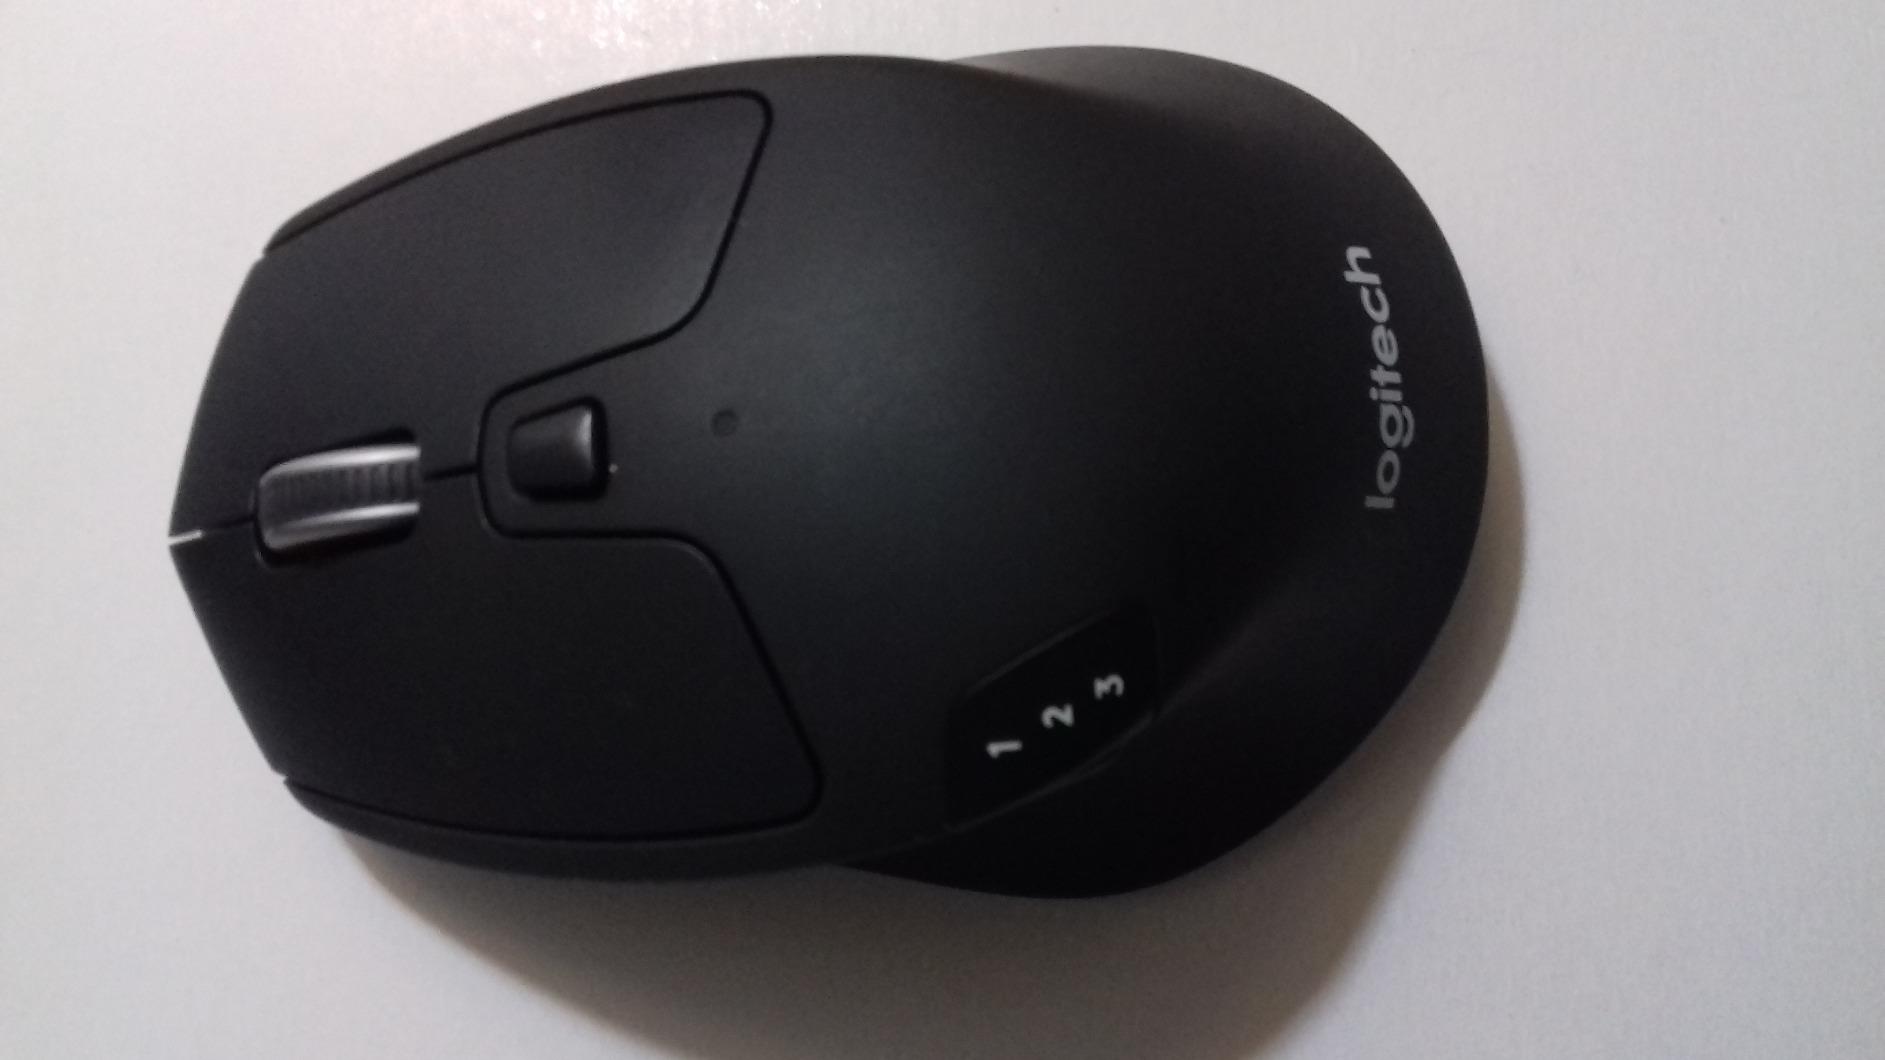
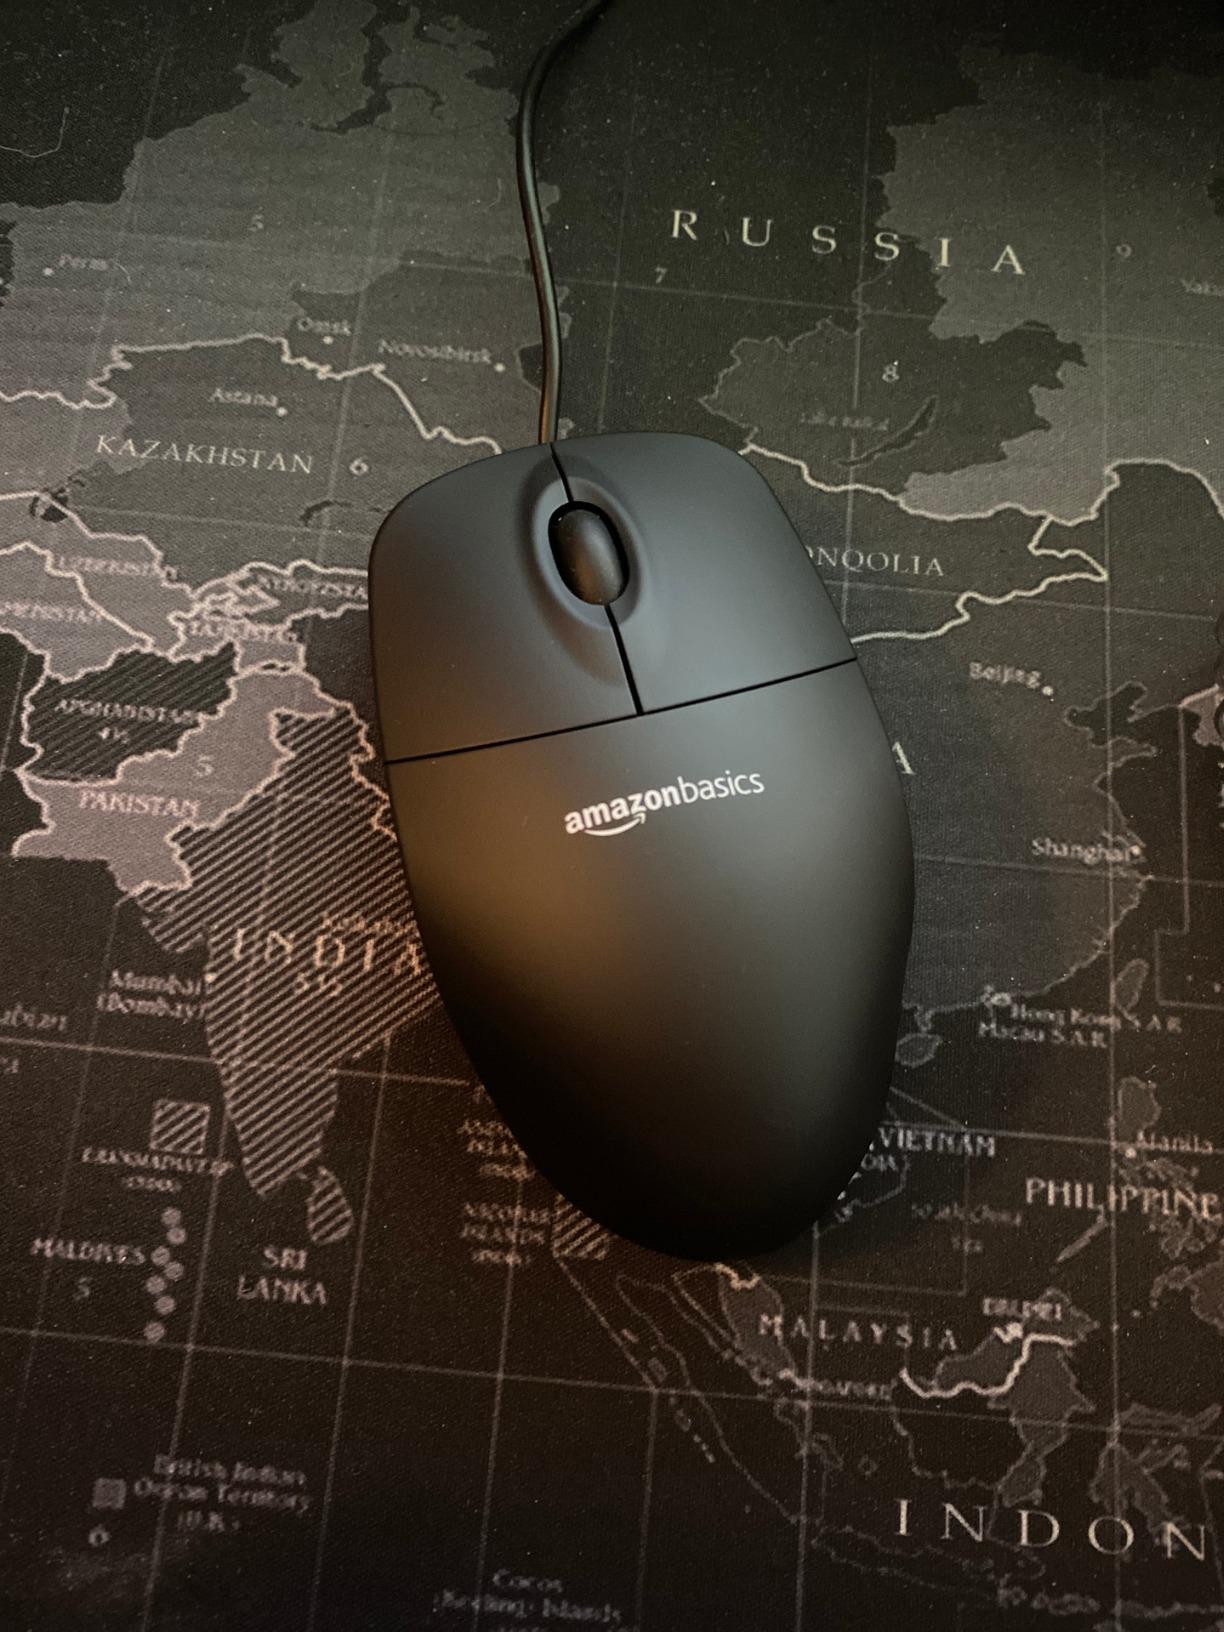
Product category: mouse
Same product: no